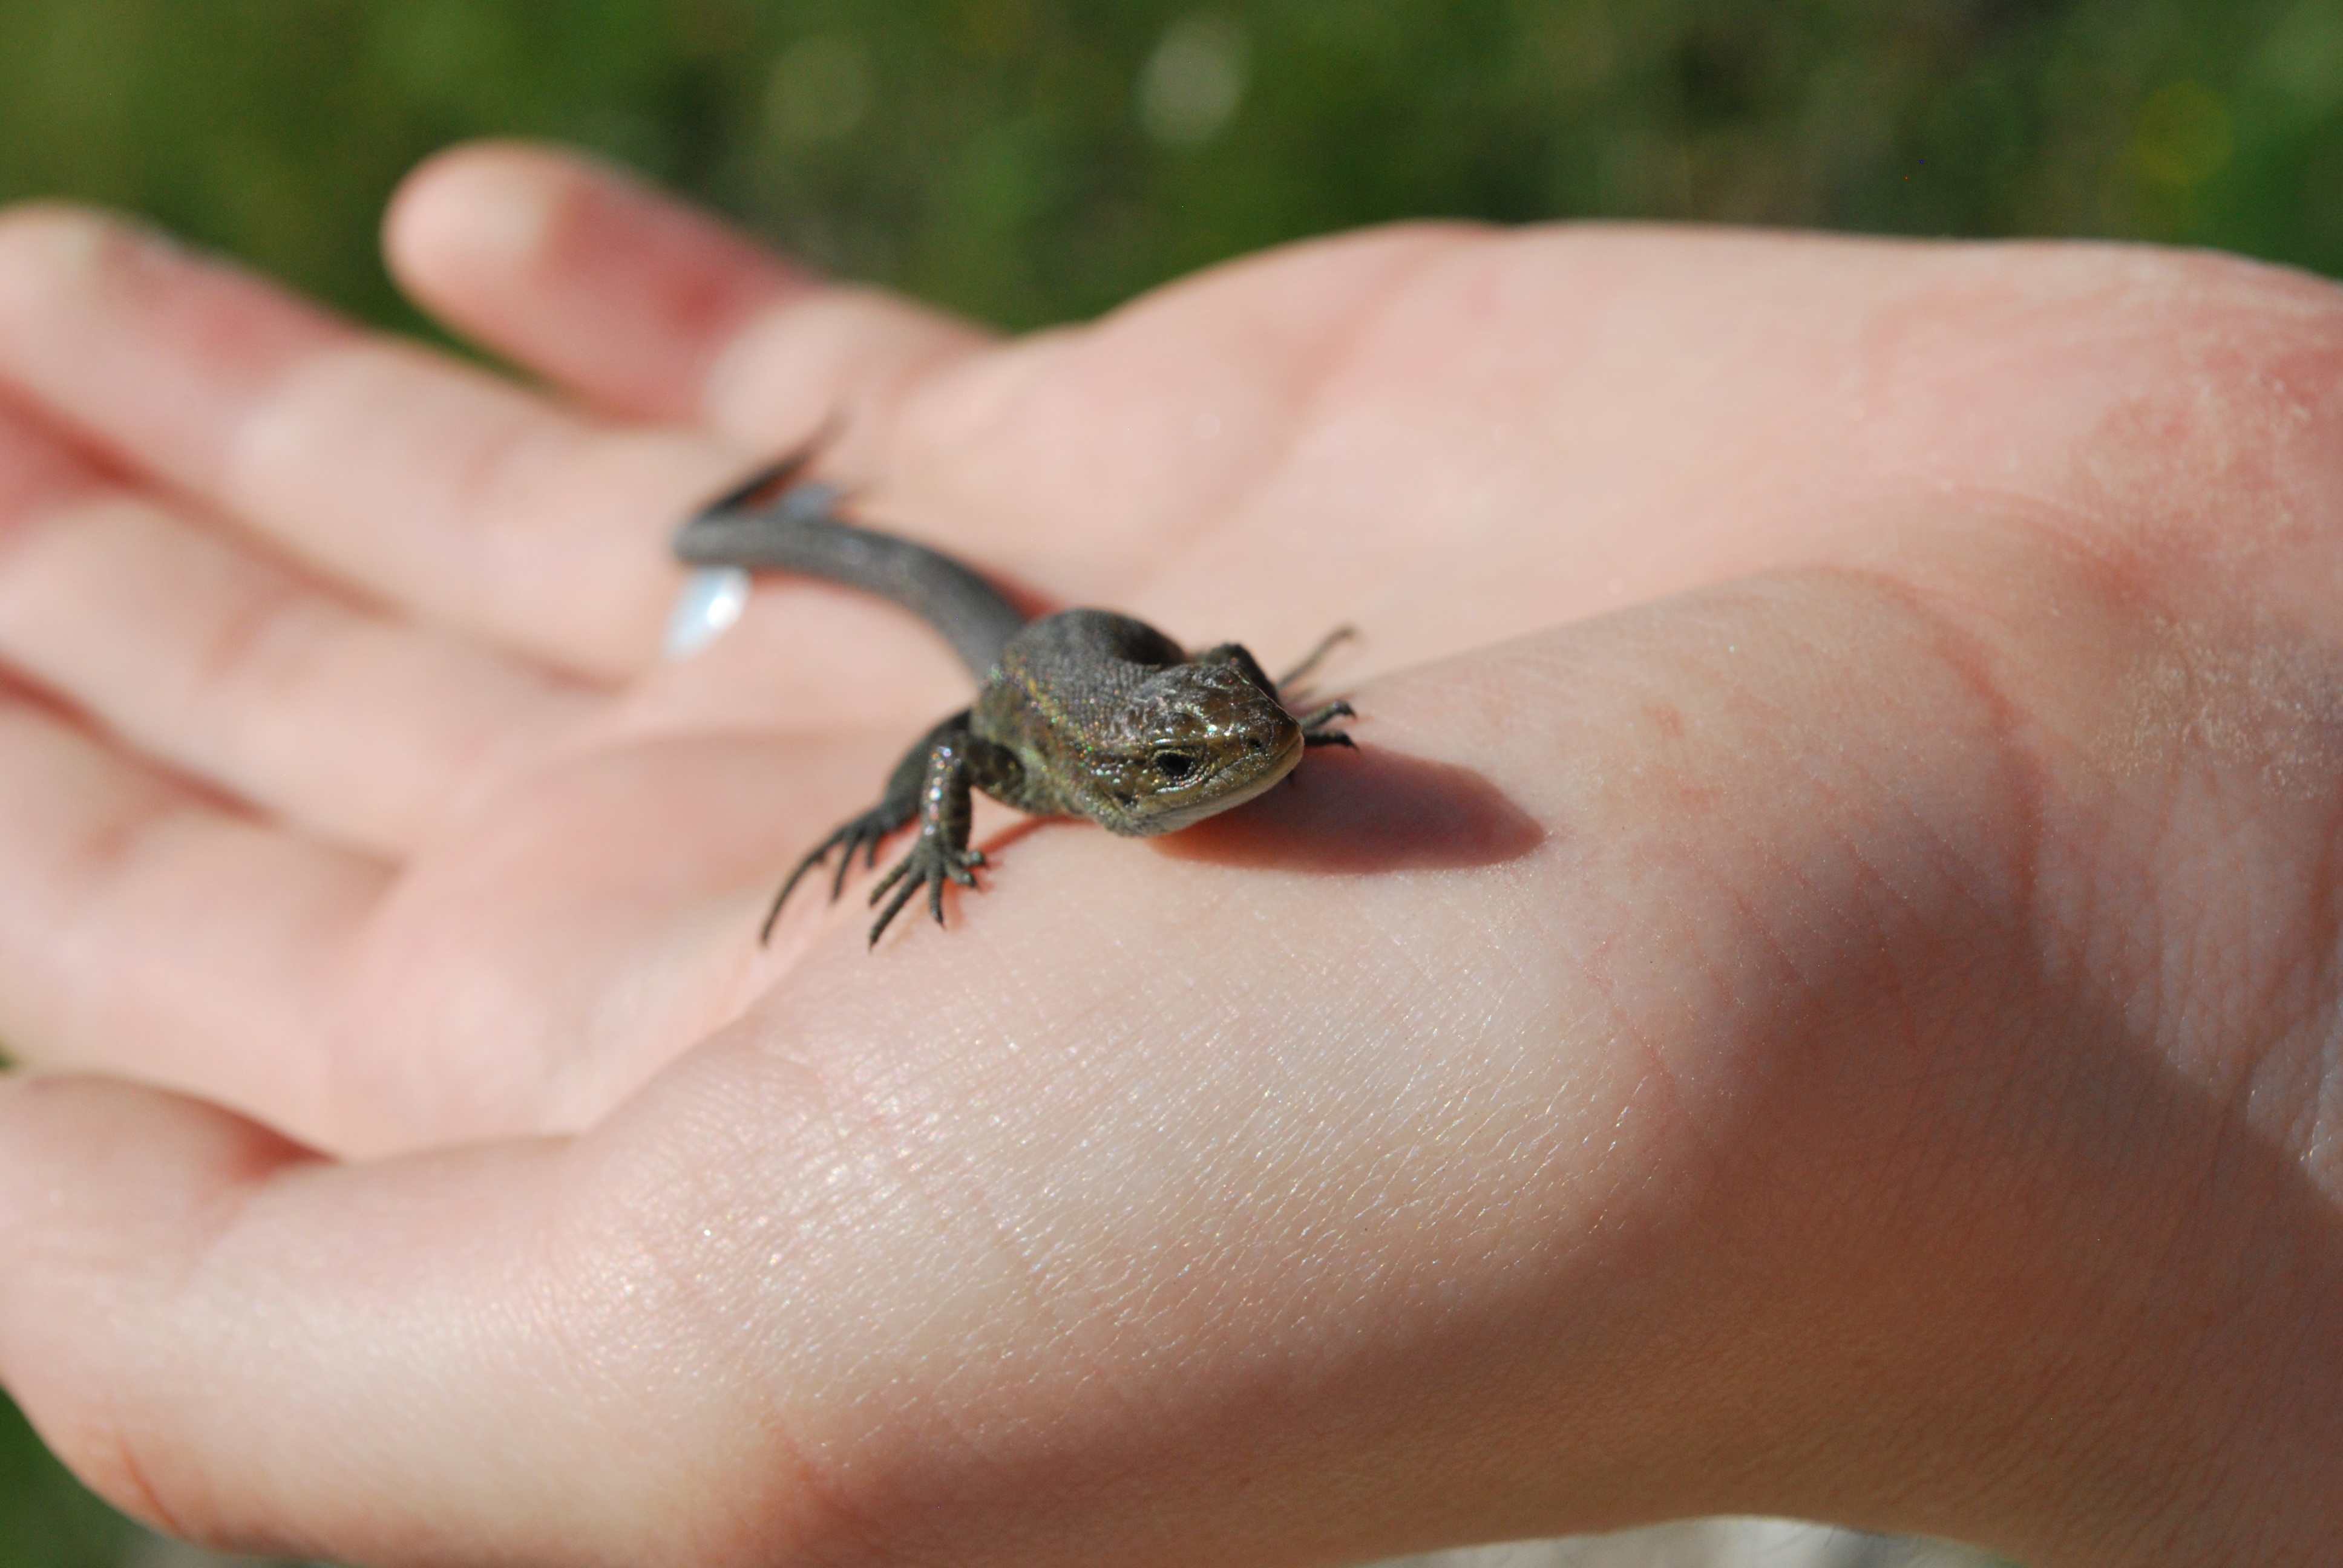
hand, nature, animal, insect, reptile, amphibian, fauna, lizard, invertebrate, close up, macro photography, trustful